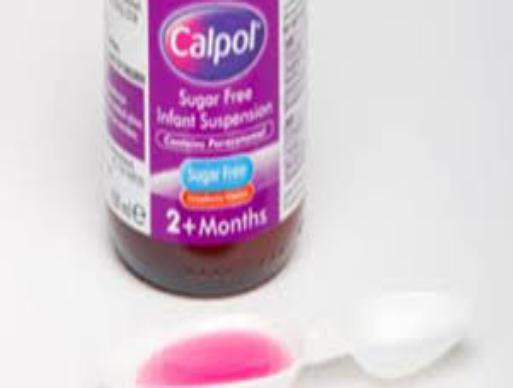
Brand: Calpol
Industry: Medical